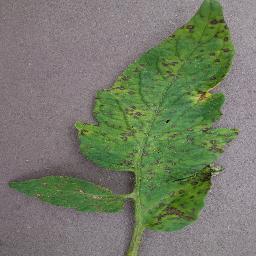
Label: Tomato___Septoria_leaf_spot